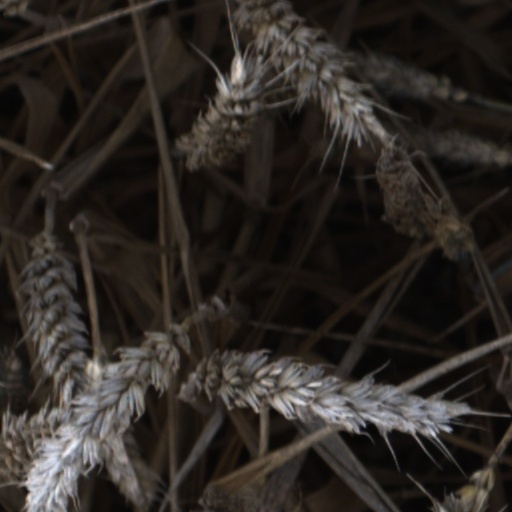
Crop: wheat